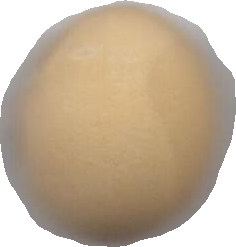
Variety: Dega